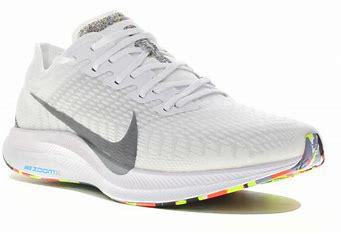
Brand: Nike
Model: Pegasus 2